Maame Esi Acquah Taylor

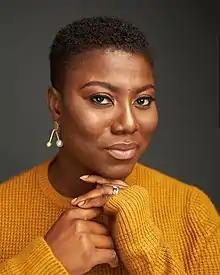
Portrait of Maame Esi Acquah Taylor

Maame Esi Acquah Taylor is a Ghanaian fashion entrepreneur and beauty pageant titleholder. She was crowned Miss Universe Ghana in 2000 and represented Ghana at the Miss Universe 2000 pageant in Cyprus. She is currently the founder and chief executive officer (CEO) of Aha Brands. Born and raised in Cape Coast, Central Region, Ghana. She is a graduate of the University of Cape Coast.